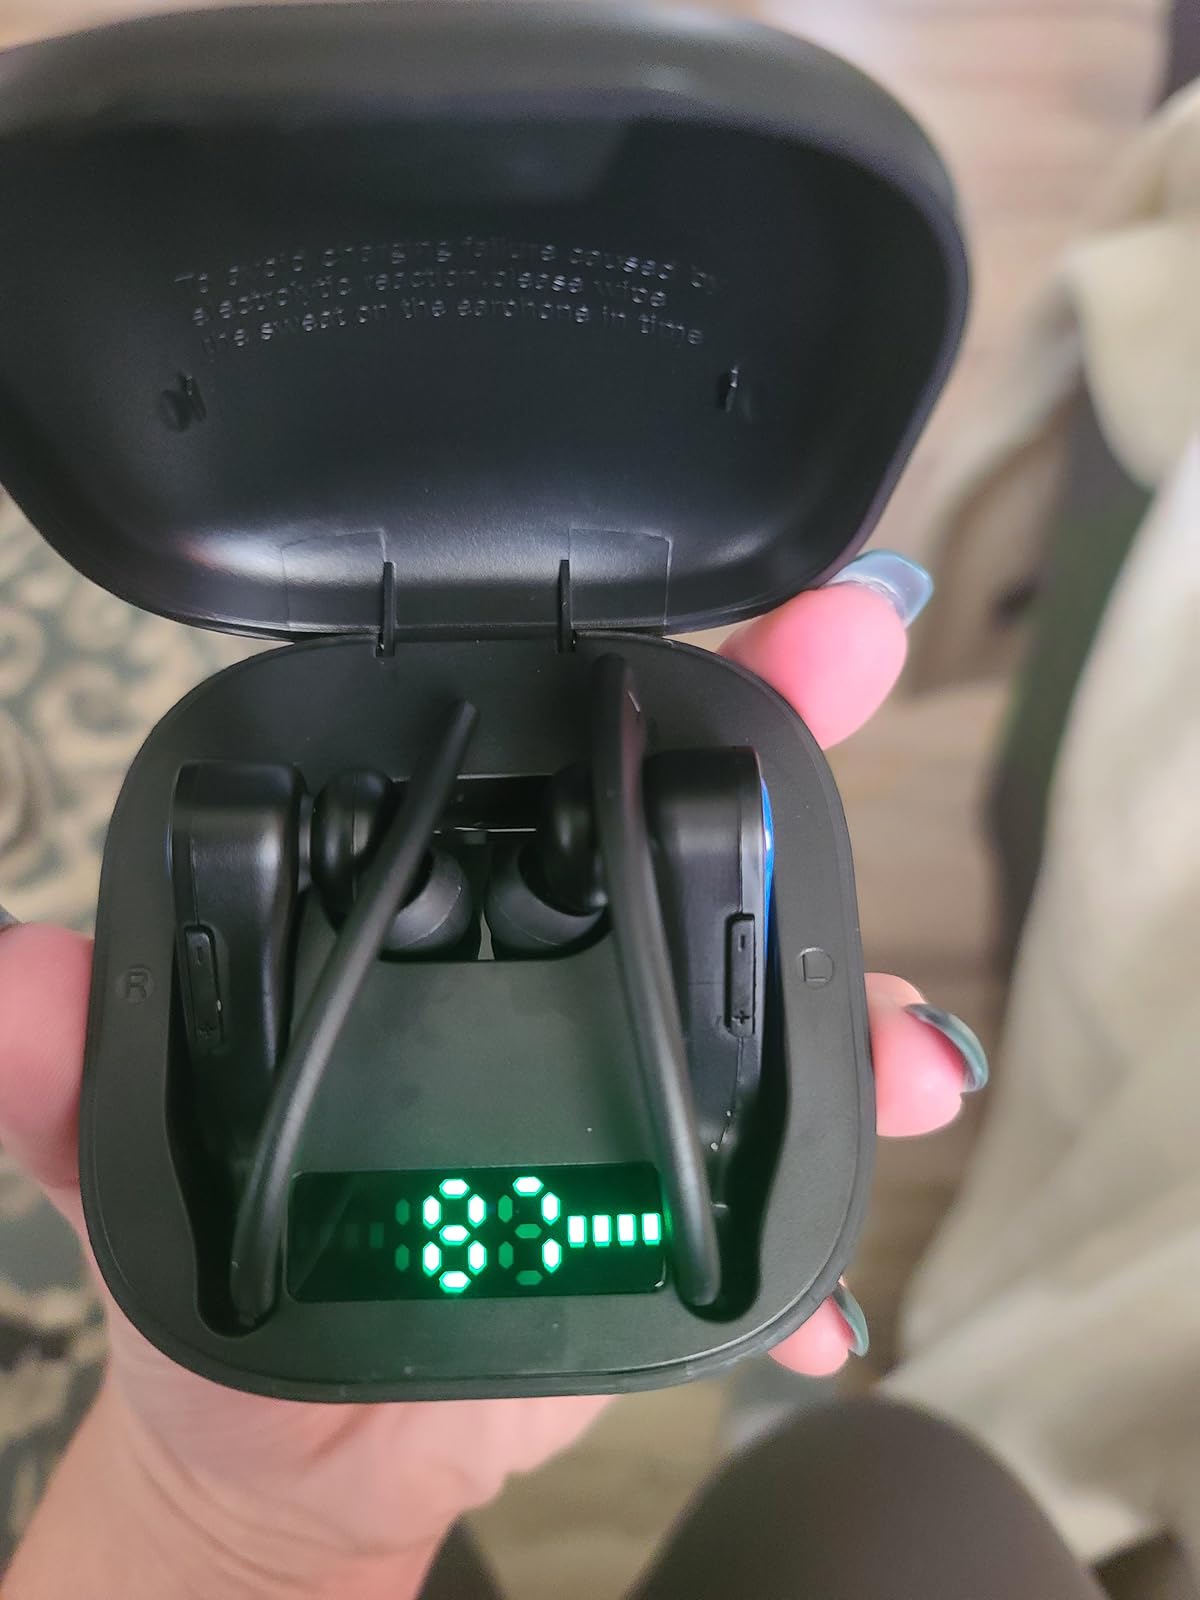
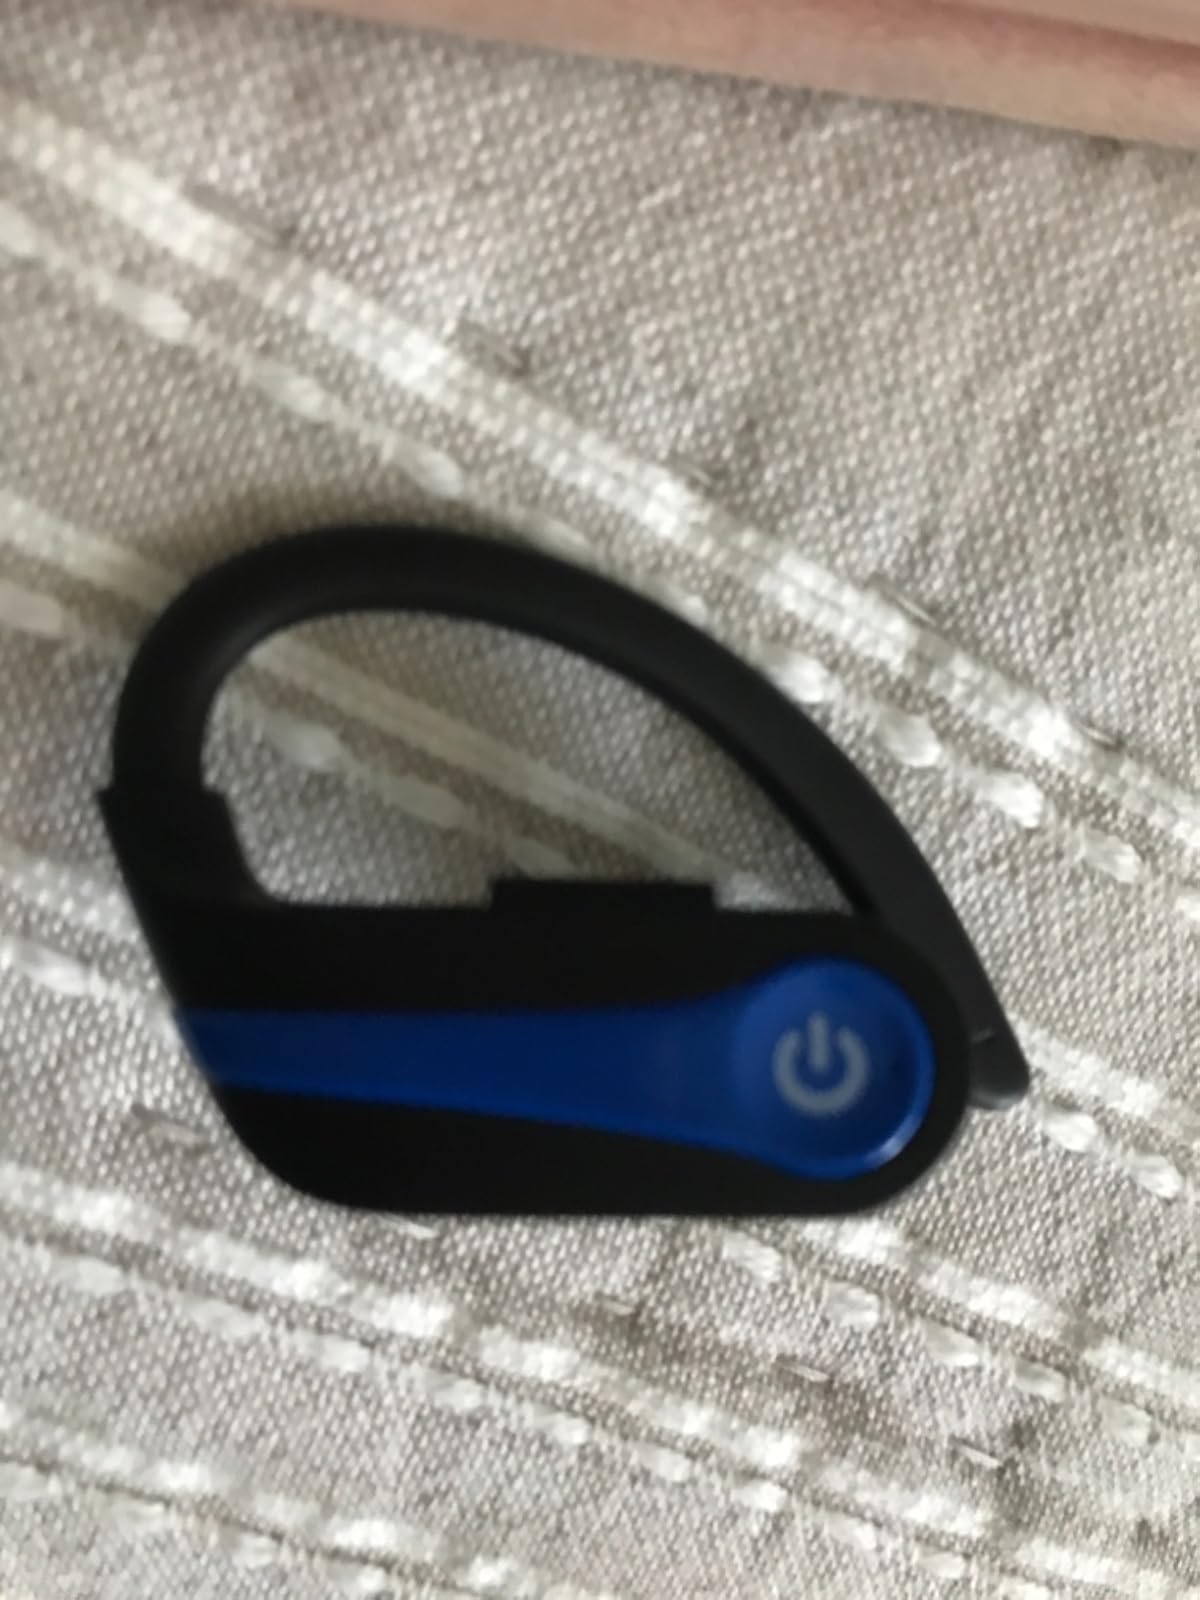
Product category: earbuds
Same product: yes